John J. Cooke

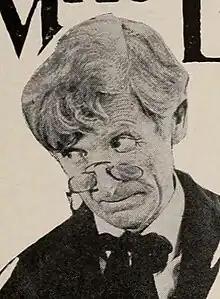
Johnnie Cooke as Prof. Saxton

John J. Cooke (born John Joseph Cooke; 1874 – 1921) was an American stage performer and a silent film actor. Cooke was born on October 1, 1874, in Manhattan, New York. He was 47 when he died in Los Angeles, California on October 2, 1921. Between 1914 and 1921, Cooke acted in over 30 films.